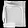
Label: Bag